Root

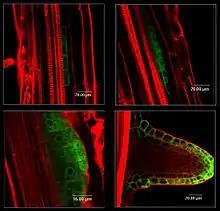
Fluorescent imaging of an emerging lateral root

Tree roots usually grow to three times the diameter of the branch spread, only half of which lie underneath the trunk and canopy. The roots from one side of a tree usually supply nutrients to the foliage on the same side. Some families however, such as Sapindaceae (the maple family), show no correlation between root location and where the root supplies nutrients on the plant.